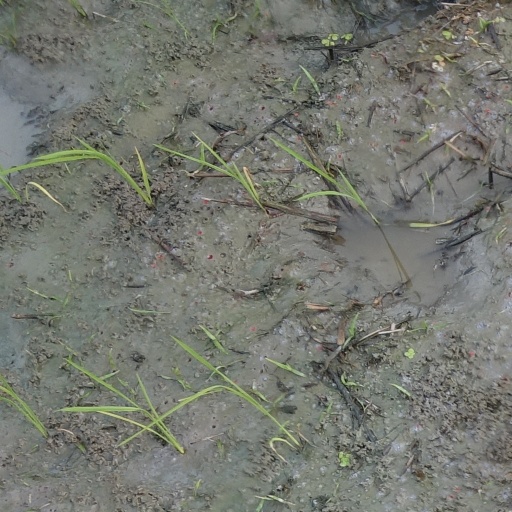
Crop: rice